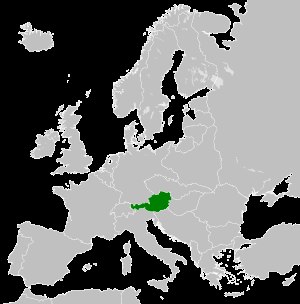
Første østrigske republik
Østrigs placering i Europa
Den Første østrigske republik var den stat, som blev oprettet på ruinerne af det opløste Østrig-Ungarn efter nederlaget i 1. verdenskrig. Sammenbruddet af det tidligere imperium bevirkede, at østrigerne i begyndelsen havde svært ved at finde en ny, egen identitet. Mange ønskede efter opløsningen af det tidligere imperium en forening af det tysksprogede Østrig med Tyskland, men dette blev forhindret af omverdenen. Østrigs politik kunne her efter for en tid samle sig om at udvikle den nye republik, men med fremkomsten af Nazi-Tyskland i 1933 kom spørgsmålet om forholdet mellem de to lande atter i front.